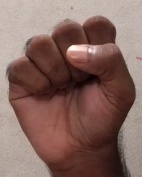
ASL sign: S